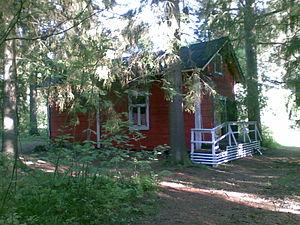
La Villa Pukkila est un bâtiment du quartier de Hietasaari de la ville d'Oulu en Finlande.